Mayer Red Brick Schoolhouse

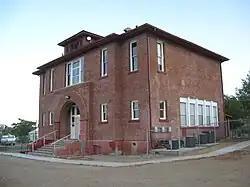
Building in 2008

Mayer Red Brick Schoolhouse is a building in Mayer, Arizona. It was listed on the U.S. National Register of Historic Places in 2004. It is considered the longest used schoolhouse in Arizona, having been in operation for over eighty years. Due to its physical mass and prominent hillside location, it is "the most visible and identifiable building" in the small unincorporated town and the town's largest building.